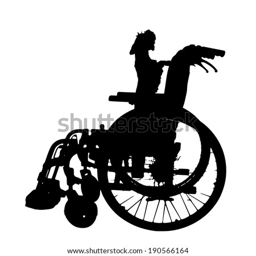
vector silhouettes of dog in a wheelchair on a white background .